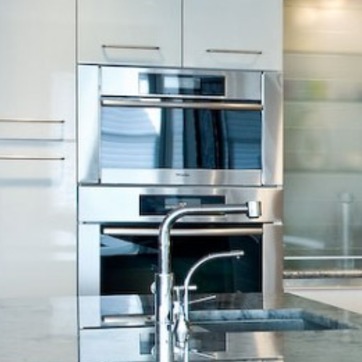
Material: metal